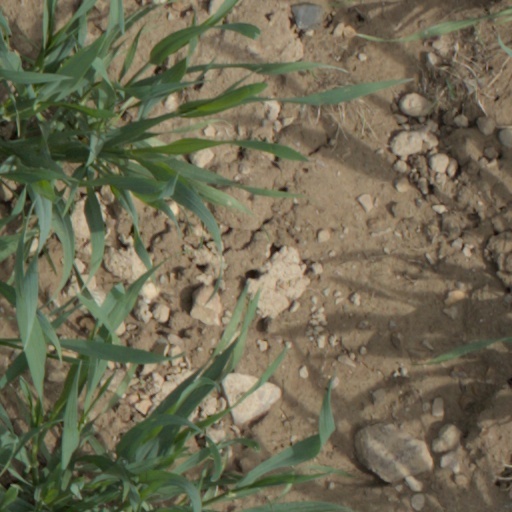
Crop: wheat